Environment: real
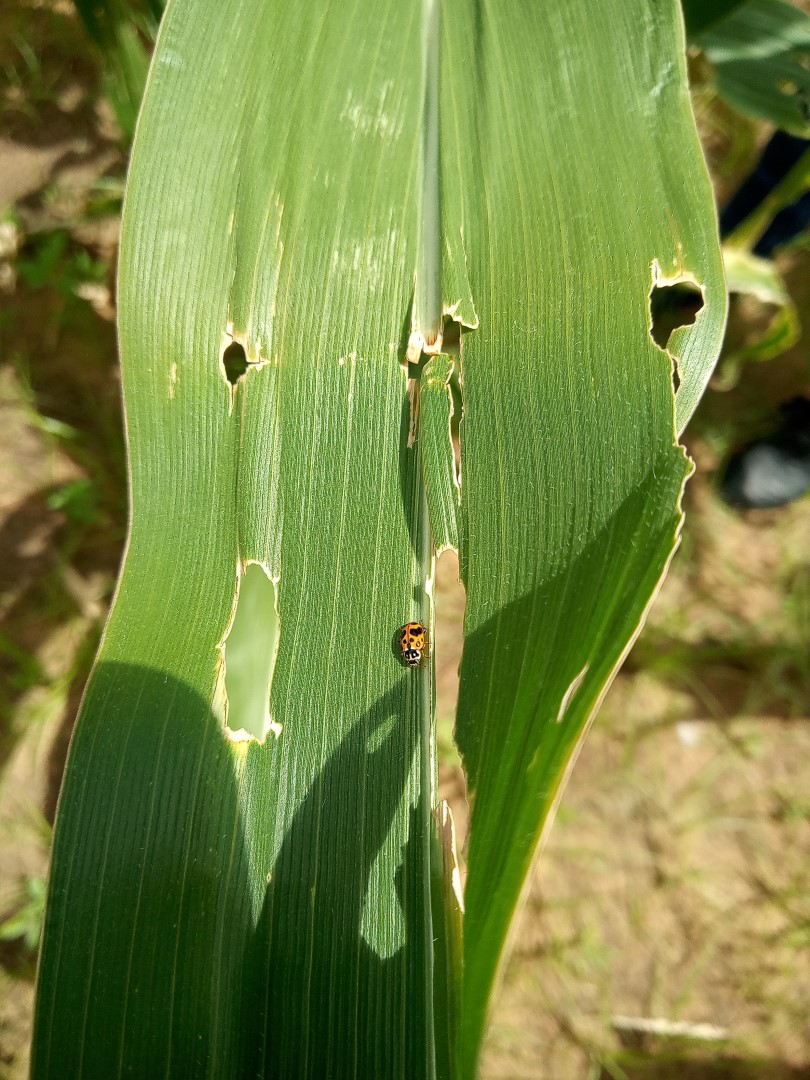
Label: fall_armyworm